Anti-imperialism

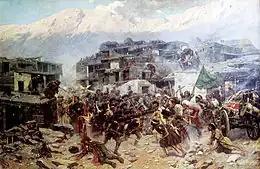

The 18th and 19th centuries witnessed the rise of numerous colonial and imperial Islamic resistance movements across various parts of the Muslim World. These included the "jihad" movement led by the Imamate of Caucasus and the Circassian Confederacy against Russian imperialism during the Caucasus Wars (1763–1864 CE). Prominent leaders in this resistance campaign included Ghazi Mullah, Hamzat Bek, Shamil, Hajji Qerandiqo Berzeg, Jembulat Boletoqo, etc. Other major anti-imperial movements included the Padri War, Java War, and the Aceh War against the Dutch colonisation of Indonesia, Moro Rebellion against the United States, the South Asian Jihad movement of Sayyid Ahmad Shahid, Mahdist State in Sudan and the Arabian "Muwahhidun" that fought British colonialism, Emir Abd al-Qadir's military insurgency against French in Algeria, North-West Frontier Uprisings of the Pashtun tribes against the British Raj, Omar Mukhtar's Jihad against Italian Fascists in Libya, etc. The establishment and defense of Islamic statehood that enforces "Sharia" (Islamic law) based on "Qur'an" and "Sunnah", elimination of superstitions and heterodox local practices and folk rituals, etc. were key objectives of these reform movements.